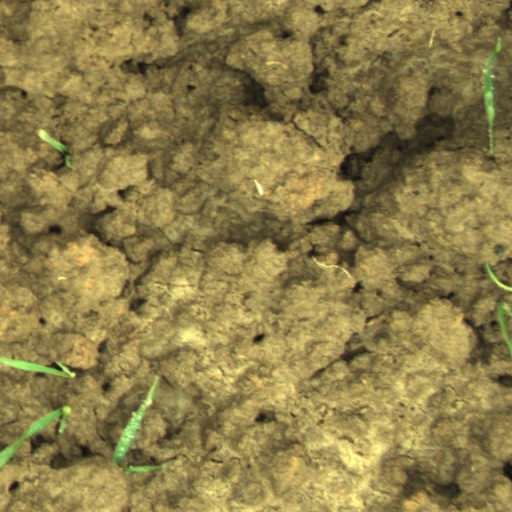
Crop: wheat